Taharqa

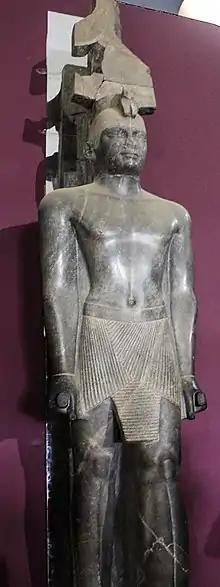
Statue of Pharaoh Taharqa from Jebel Barkal (3.6 meters). National Museum of Sudan.

Although Taharqa's reign was filled with conflict with the Assyrians, it was also a prosperous renaissance period in Egypt and Kush. The empire flourished under Taharqa, due in part to a particularly large Nile river flood, abundant crops, and the "intellectual and material resources set free by an efficient central government." Taharqa's inscriptions indicate that he gave large amounts of gold to the temple of Amun at Kawa. The Nile valley empire was as large as it had been since the New Kingdom. Taharqa and the 25th dynasty revived Egyptian culture. Religion, arts, and architecture were restored to their glorious Old, Middle, and New Kingdom forms. During Taharqa's reign, the "central features of Theban theology were merged with Egyptian Middle and New Kingdom imperial ideology.". Under Taharqa, the cultural integration of Egypt and Kush reached such a point that it could not be reversed, even after the Assyrian conquest.